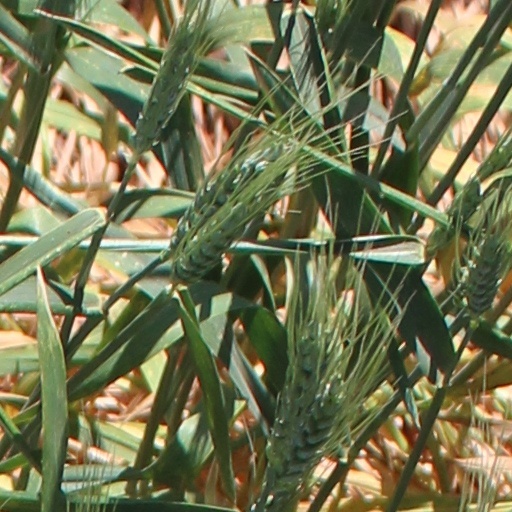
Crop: wheat